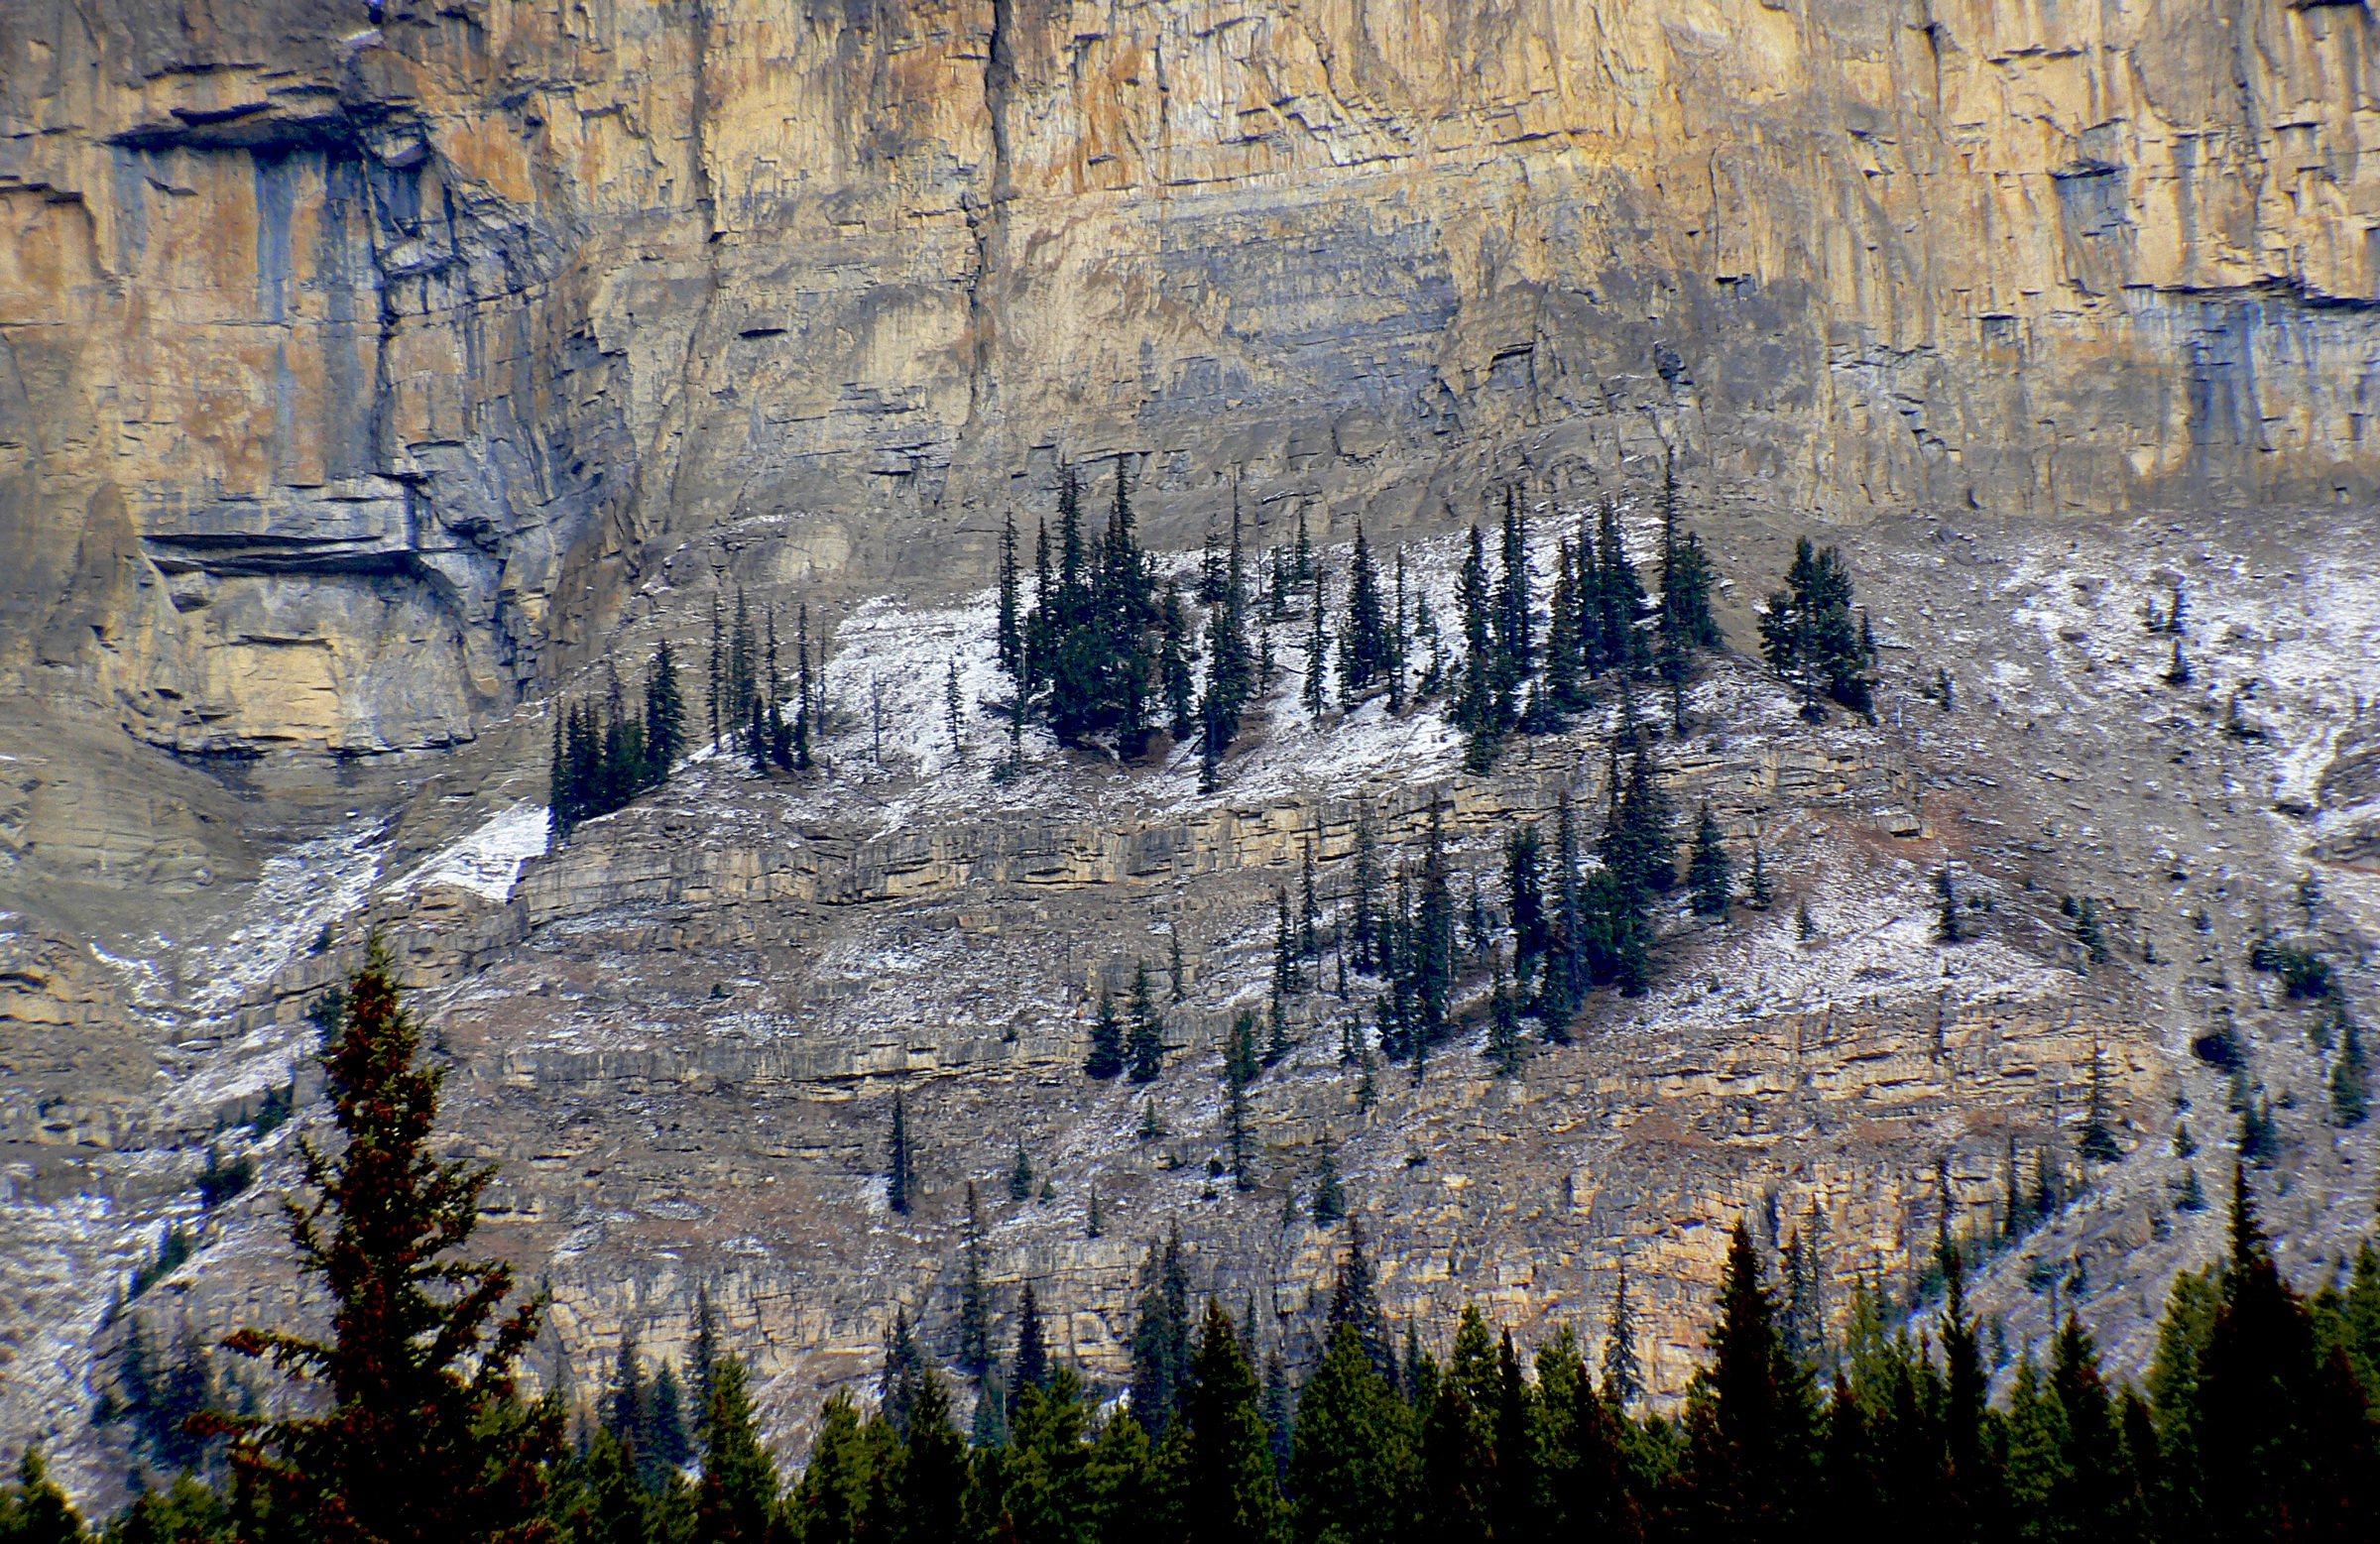
winter, formation, reflection, terrain, geology, mountains, canada, bridgecamera, alpinescenery, glacierlakes, albertacanada, banffnationalpark, rockiemountains, transcanadahighway, highmountains, canadianrockies, landform, ancient history, geographical feature